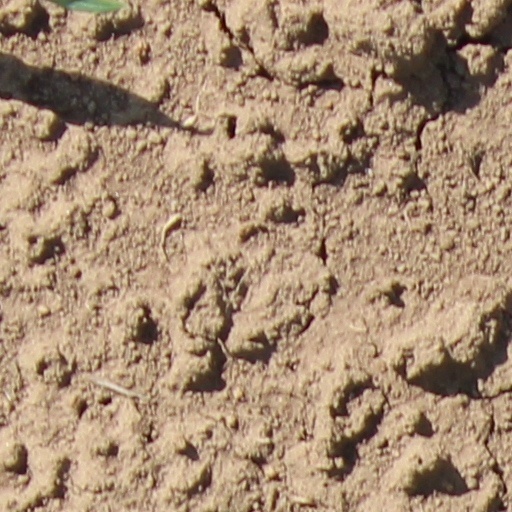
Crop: wheat